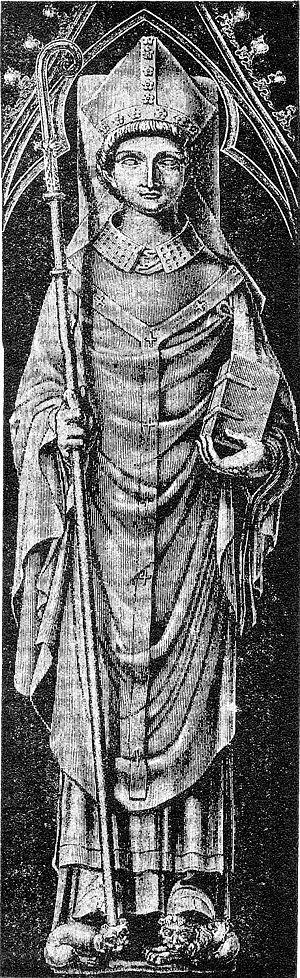
Konrad von Hochstaden est l'archevêque de Cologne de 1238 à 1261.